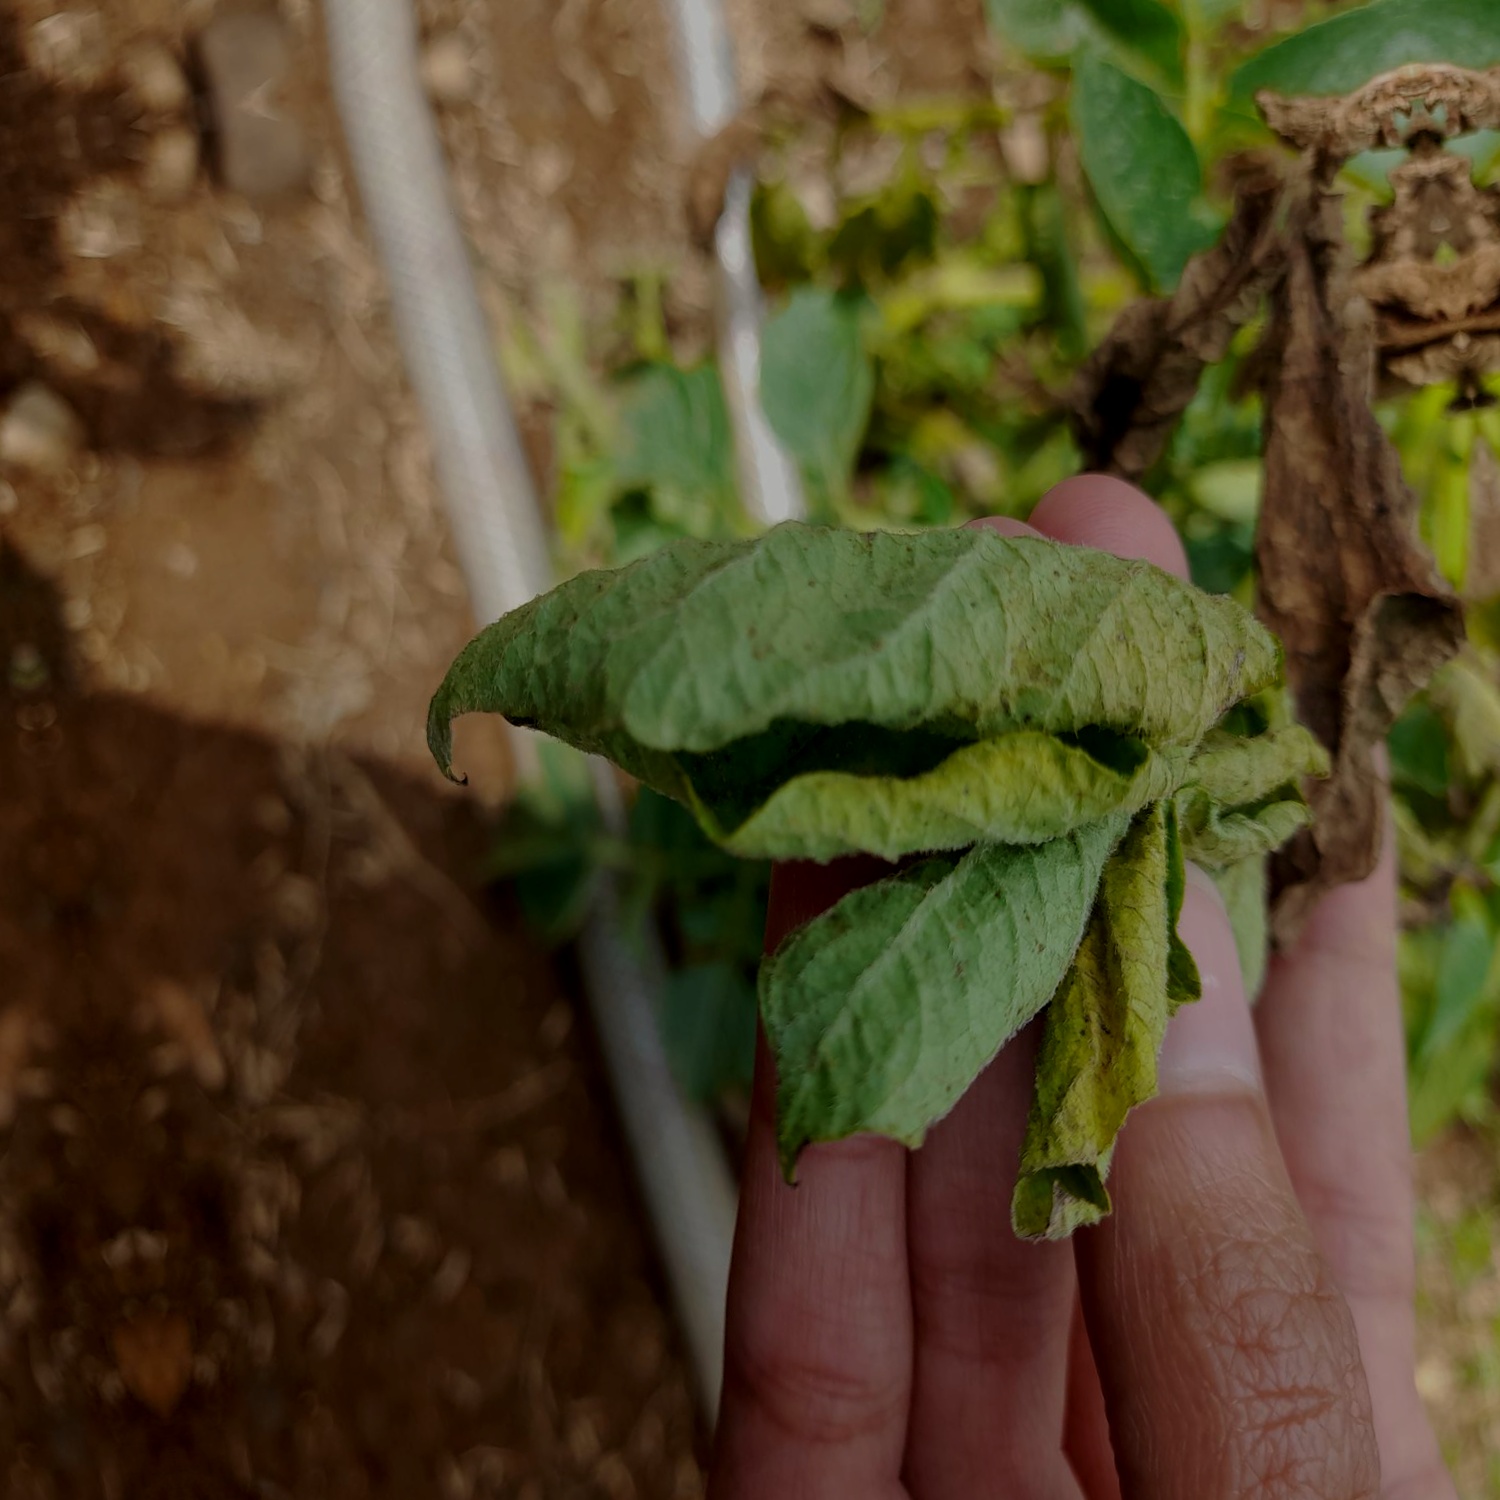
Etiqueta: Pudricion_Parda